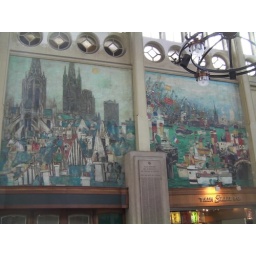
These are paintings on the wall in the Rouen train station.